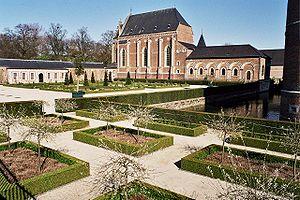
La commanderie d'Alden Biesen était un monastère-château de l'ordre Teutonique, et le siège de la grande commanderie des Vieux-Joncs, dont le nom latin était Balivia de Juncis, un des douze grands bailliages du gouvernement de l'ordre teutonique du Saint-Empire romain du XIIIᵉ siècle à la Révolution française. Entièrement rénové, c'est aujourd'hui un centre international de conférences.
Le Buis commun ou Buis toujours vert est une espèce d'arbustes à feuilles persistantes du genre Buxus à l'odeur caractéristique, de la famille des Buxacées, qui peut atteindre une hauteur de 5 à 6 mètres. Il produit au printemps des fleurs axillaires de petite taille. Les abeilles aiment visiter ses fruits au suc très sucré à l'automne.